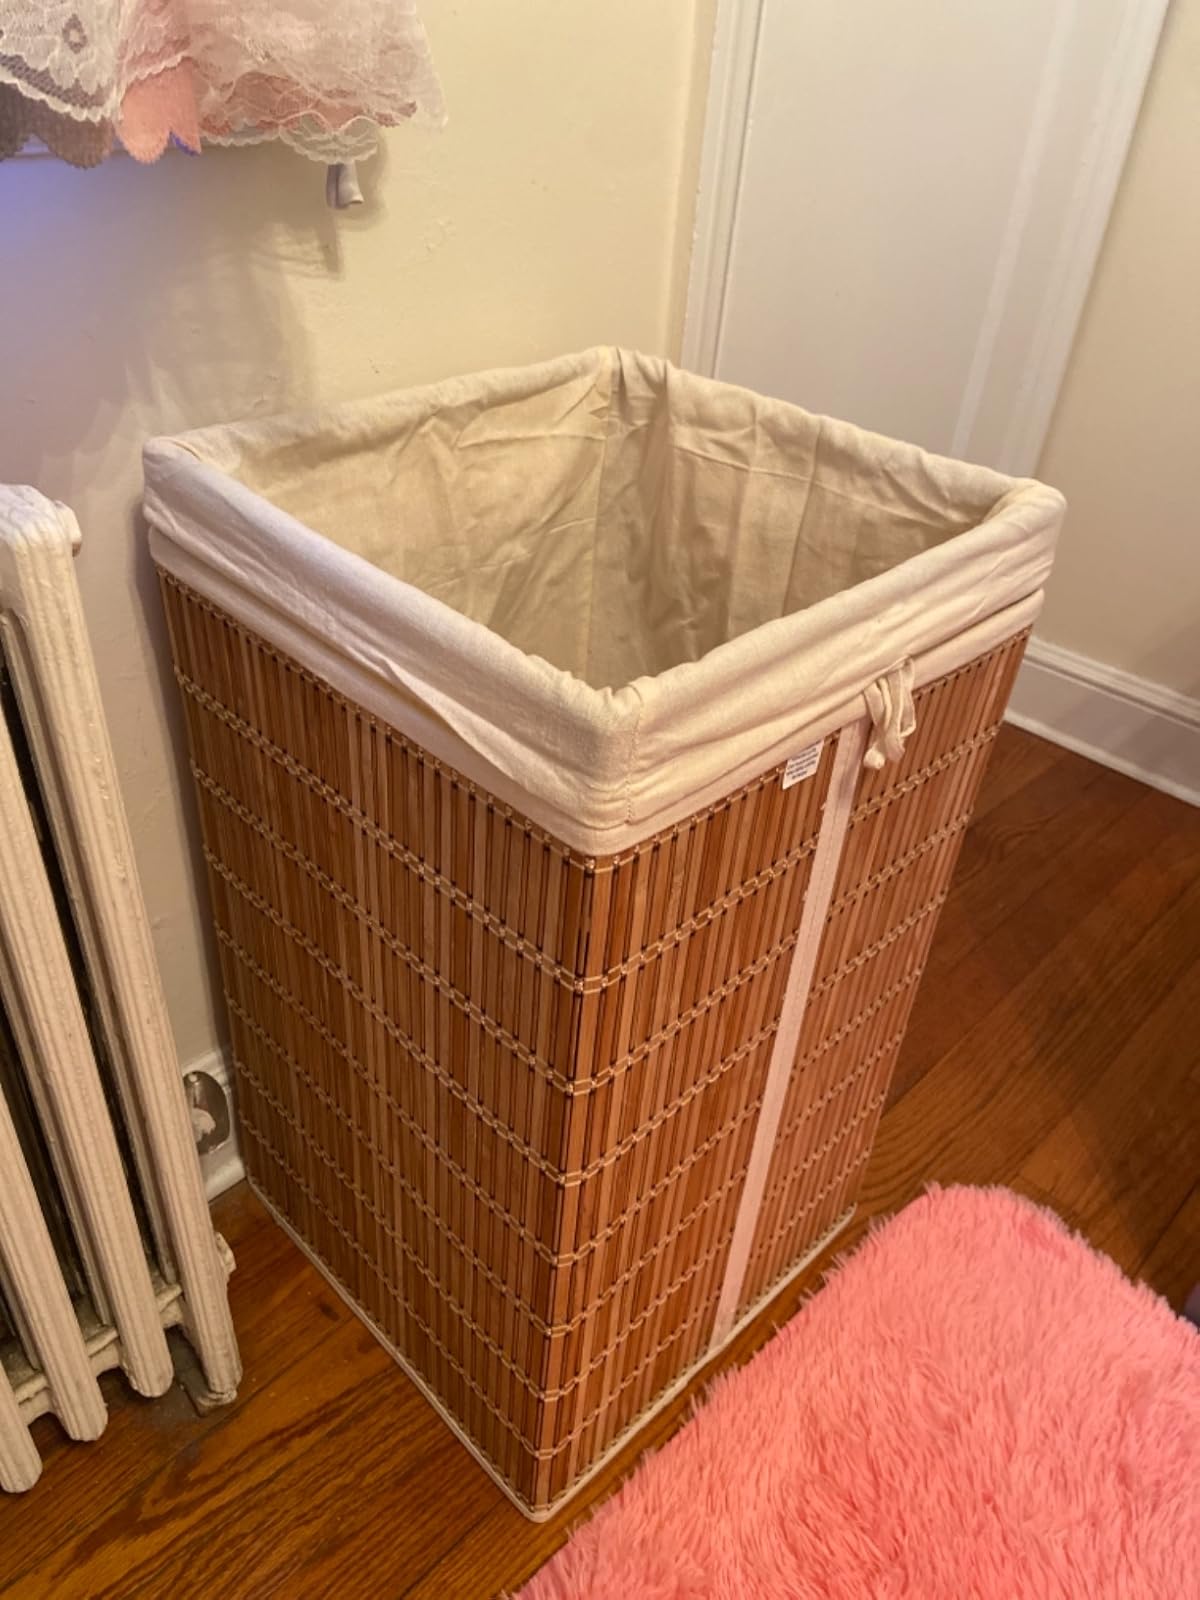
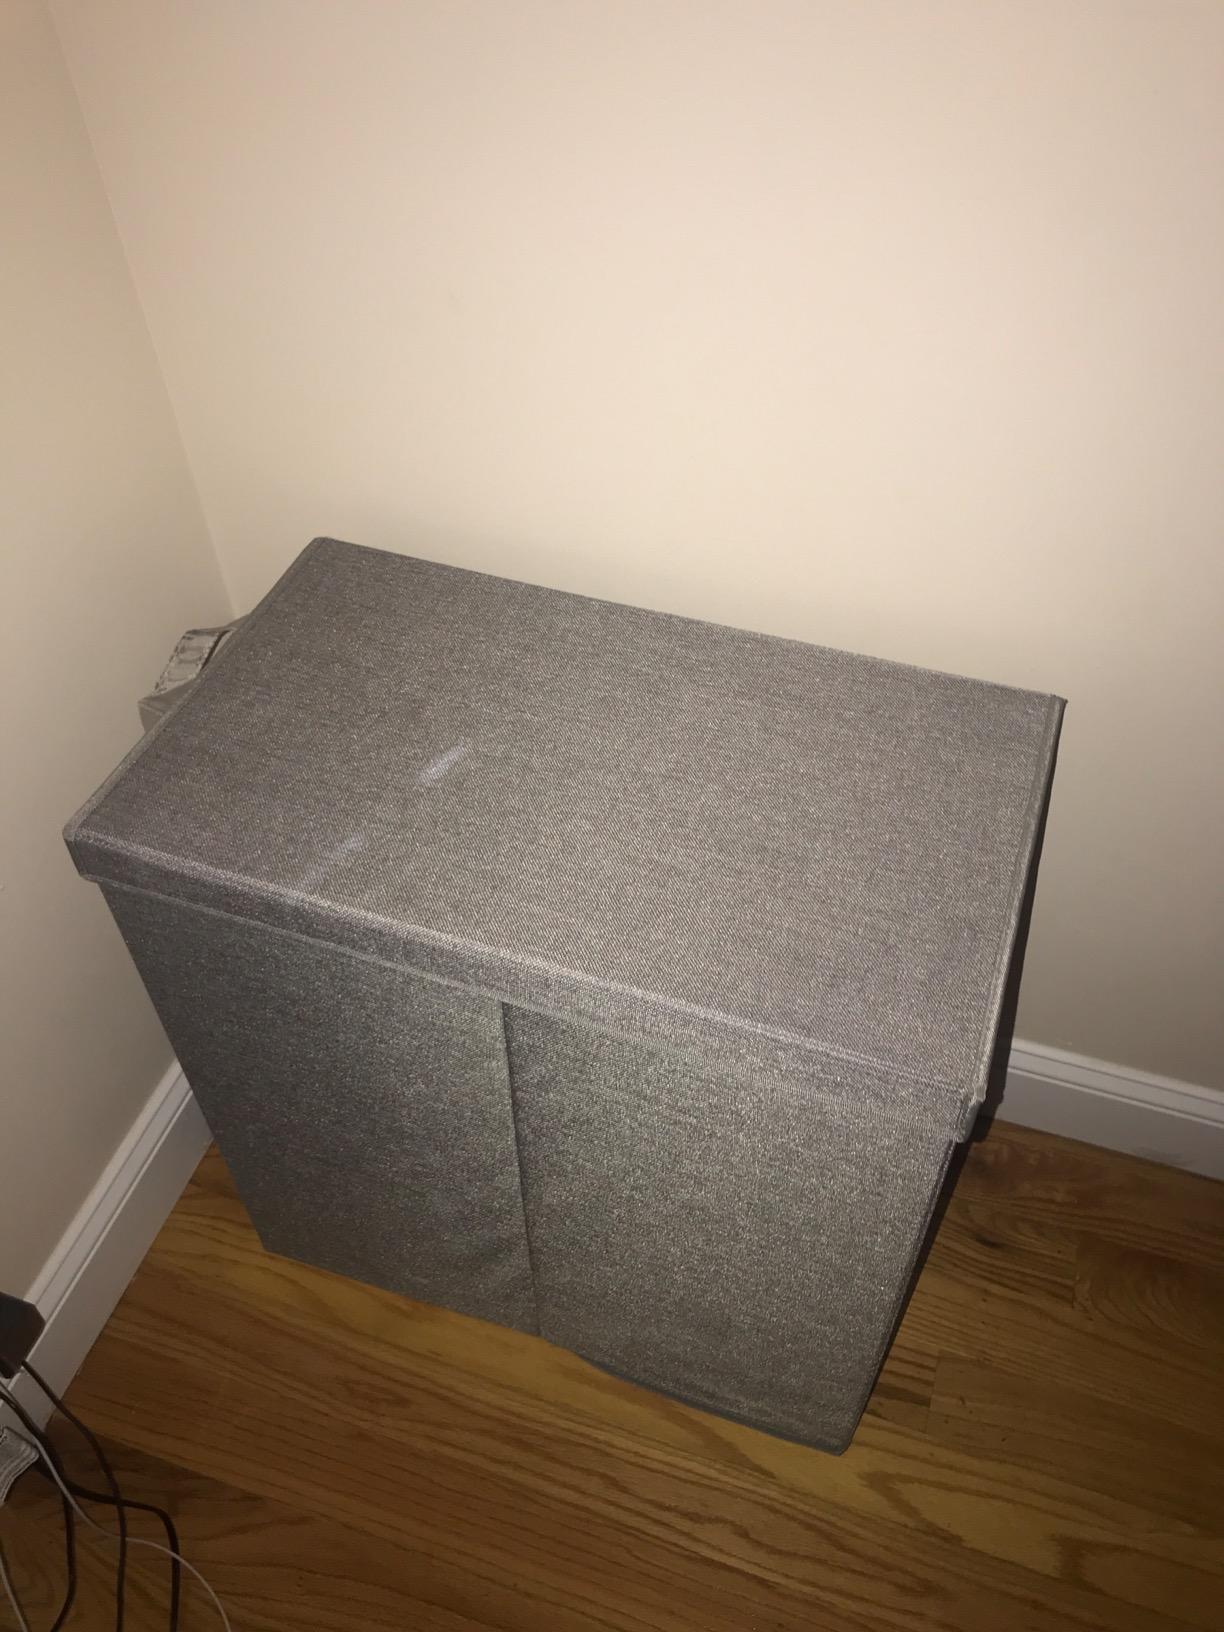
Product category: items_hamper
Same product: no